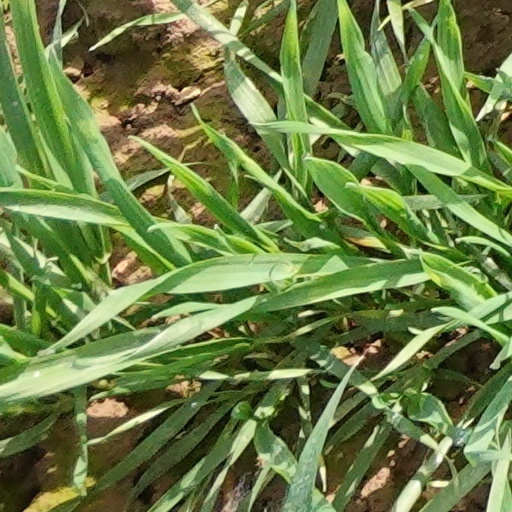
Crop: wheat